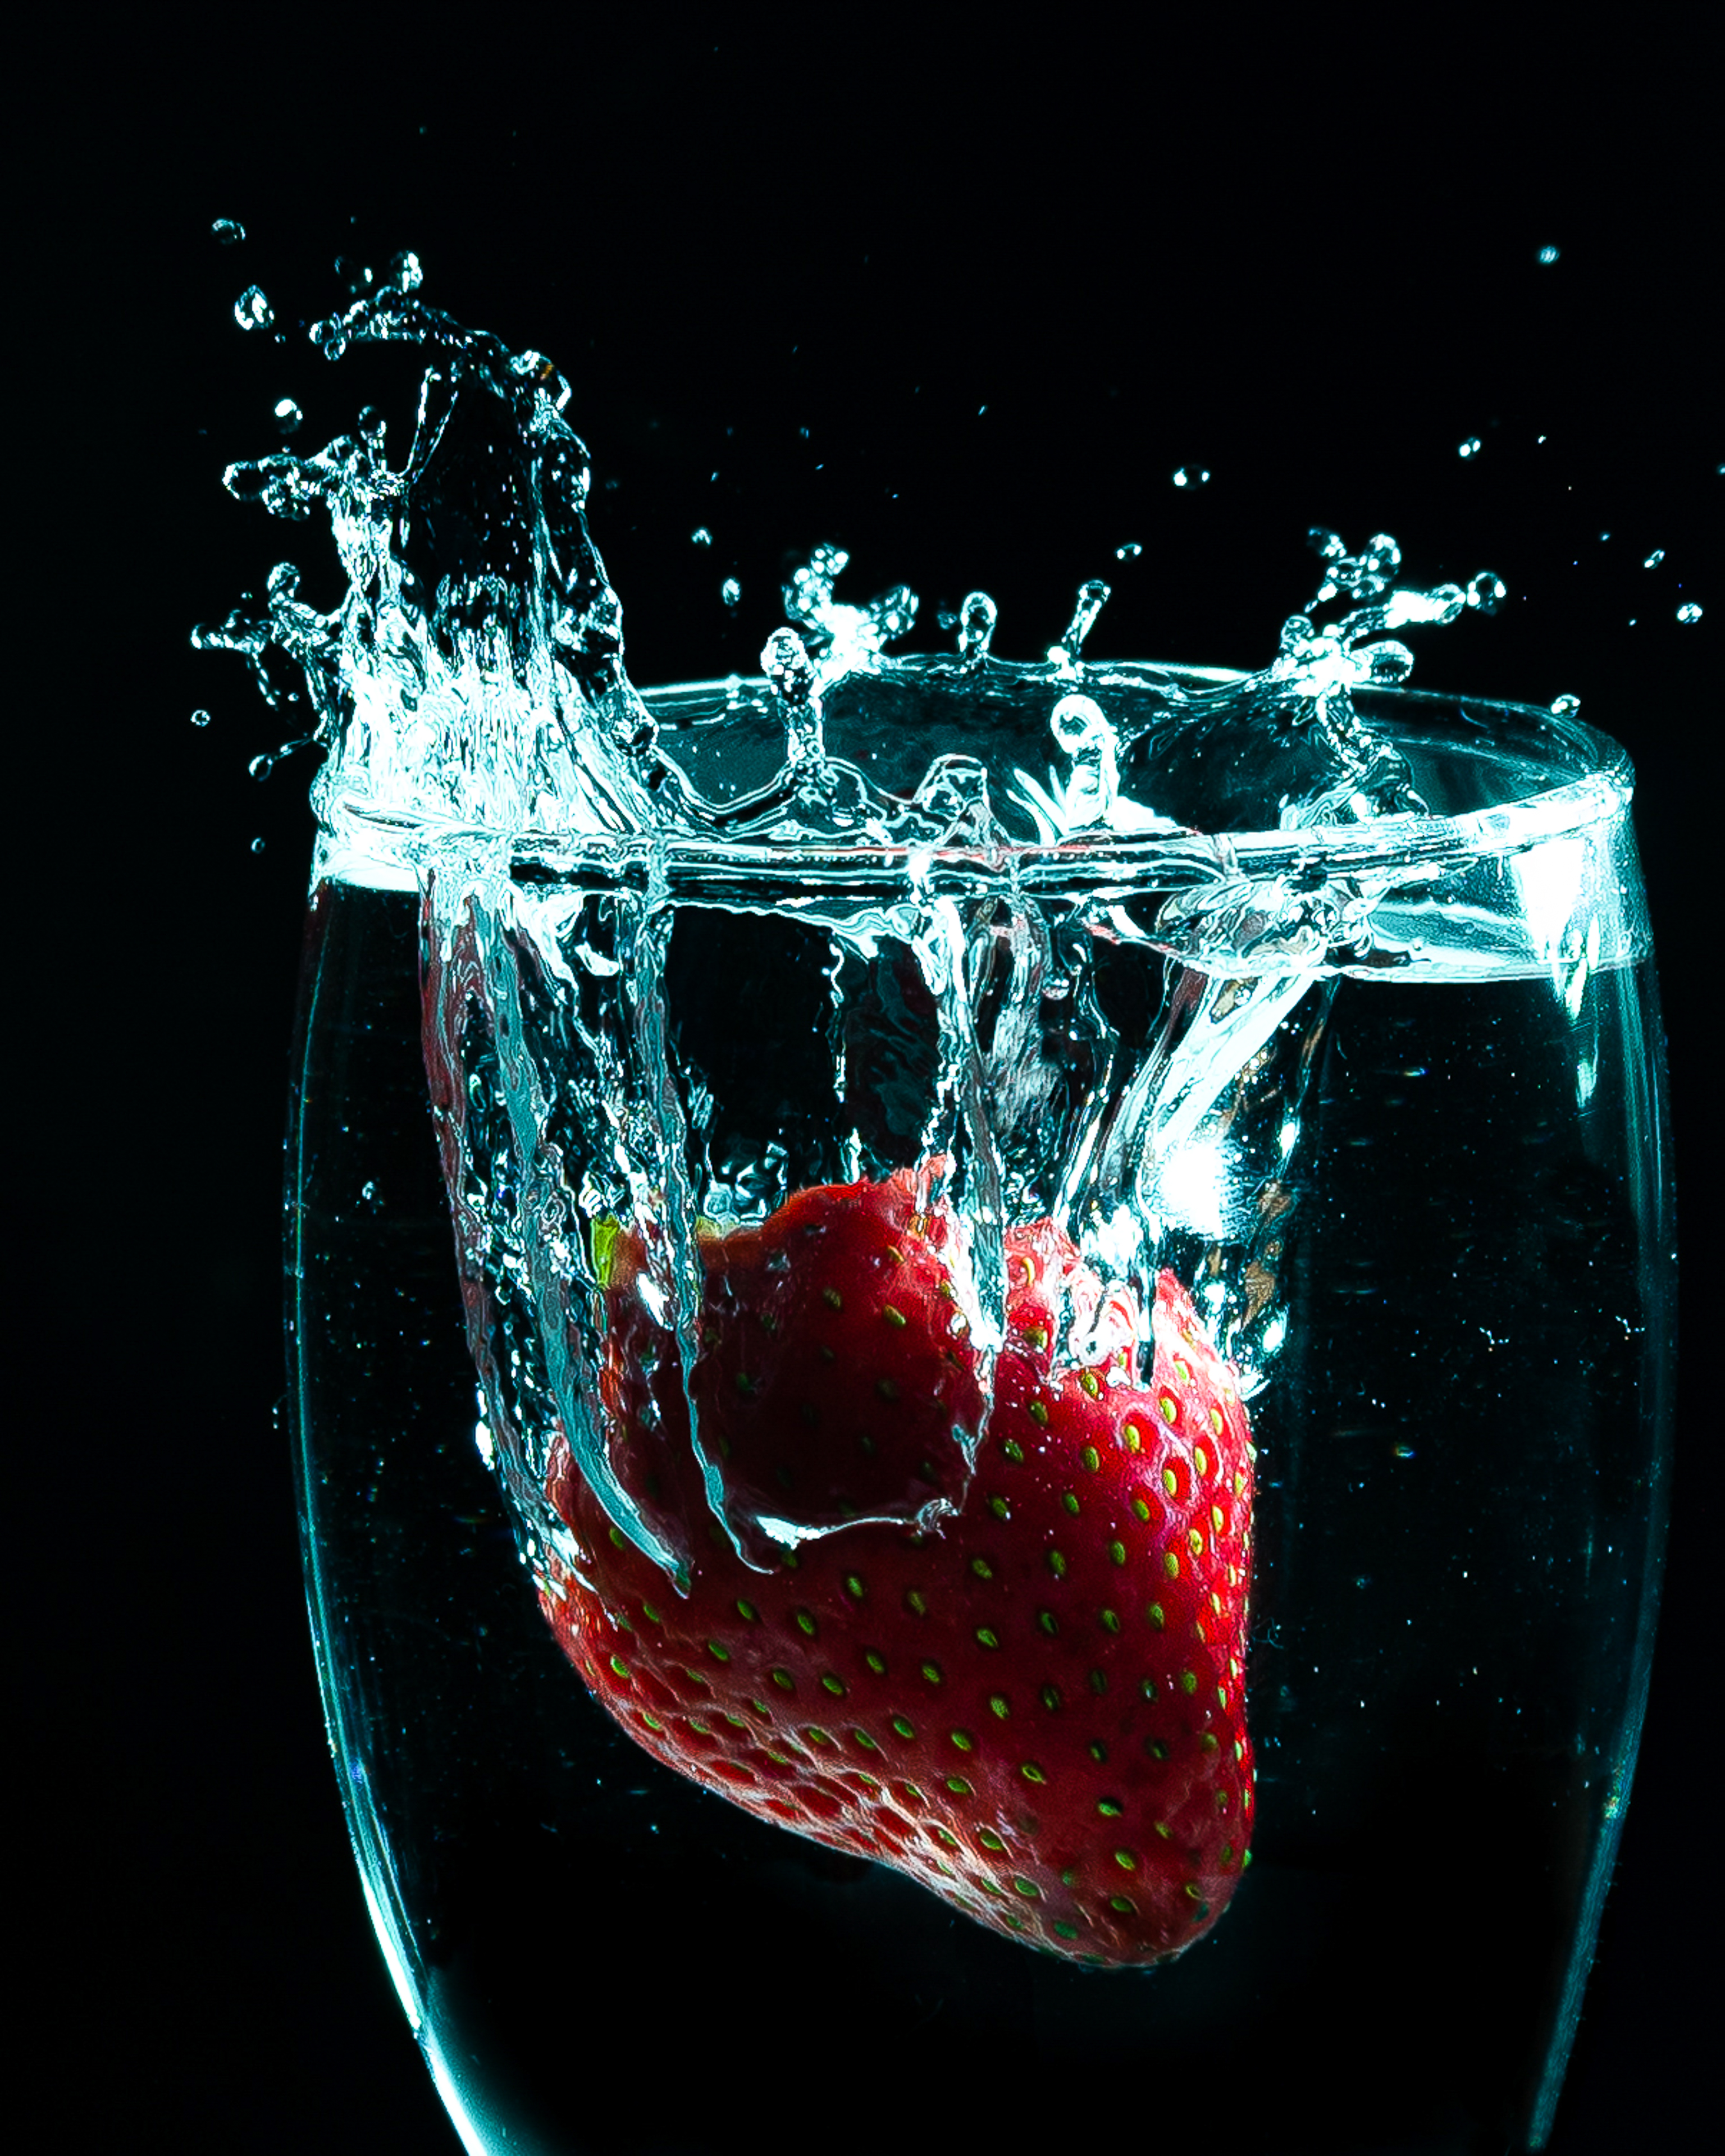
strawberry, liquid, fluid, drinkware, glass, barware, still life photography, Transparent material, stemware